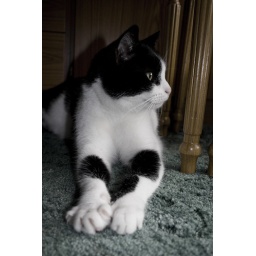
black and white moggy under table